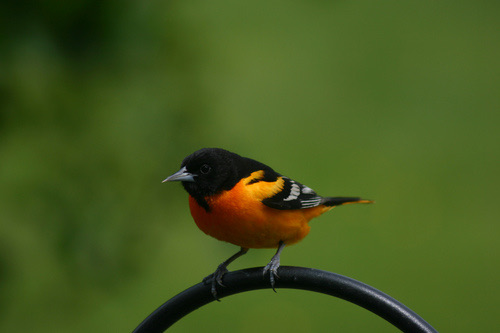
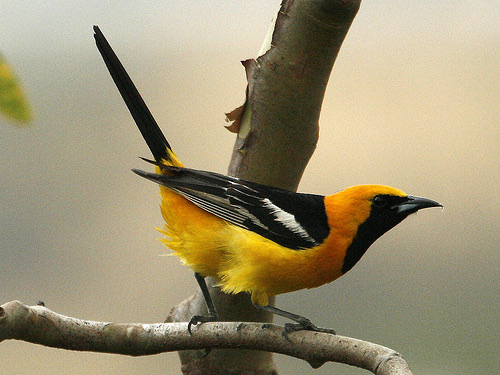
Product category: misc
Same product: yes